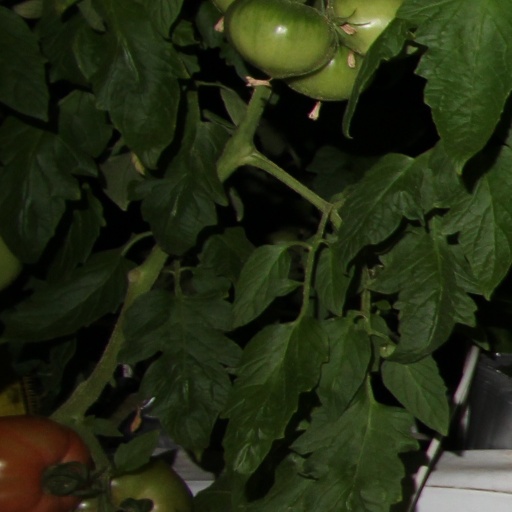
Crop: tomato